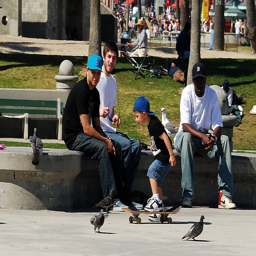
some guys sitting on a bench as they watch a little boy ride a skateboard
People sitting as a child rides a skateboard close by
A person on a skateboard on a street.
A young boy skateboards in front of three older guys.
A group of guys watching a young boy skateboarding